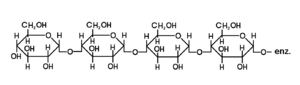
Amylose
Amyloses struktur vist med fire glukoseenheder. Antallet af glukoseenheder (n) kan være flere tusinde i kæde
Amylose er et kulhydrat, og den ene af to slags stivelse der findes i planter. Det andet er amylopektin. Amylose er et uforgrenet polysaccharid, der består af lange kæder af glukose forbundet med α-bindinger. Amylose kan nedbrydes af enzymet amylase, der binder glukosemolekyler af fra enderne af de lange kæder.